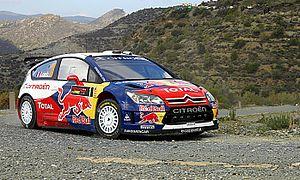
Le rallye de Chypre 2009 est la troisième manche du championnat du monde des rallyes 2009. Il se déroule du 13 au 15 mars 2009 et a pour quartier général la ville de Limassol.
Sébastien Loeb, né le 26 février 1974 à Haguenau, est un pilote de rallye français reconverti dans les compétitions sur circuit dans un premier temps, puis en rallye-raid et en rallycross plus récemment. Engagé sous les couleurs de Citroën Racing, il remporte avec son copilote Daniel Elena le championnat du monde des rallyes neuf fois consécutivement de 2004 à 2012 au terme de dix saisons complètes. Détenteur à son époque de la plupart des records de la discipline, acquis lors d'une période où le règlement imposait des ordres de passage pénalisants au numéro un mondial, il est le pilote le plus titré du sport automobile, le premier à s'être imposé dans trois championnats du monde FIA différents, et considéré par de nombreux observateurs et spécialistes comme le plus grand pilote de rallye de tous les temps. Vainqueur de compétitions internationales en GT puis en Tourisme, médaillé d'or aux X Games, sacré Champion des Champions à trois reprises et tombeur du record de la course de côte de Pikes Peak, il s'affirme également comme l'un des pilotes les plus complets.
Citroën Racing, anciennement Citroën Sport et Citroën Compétitions, est le département qui gère l'activité sportive de Citroën depuis 1965.